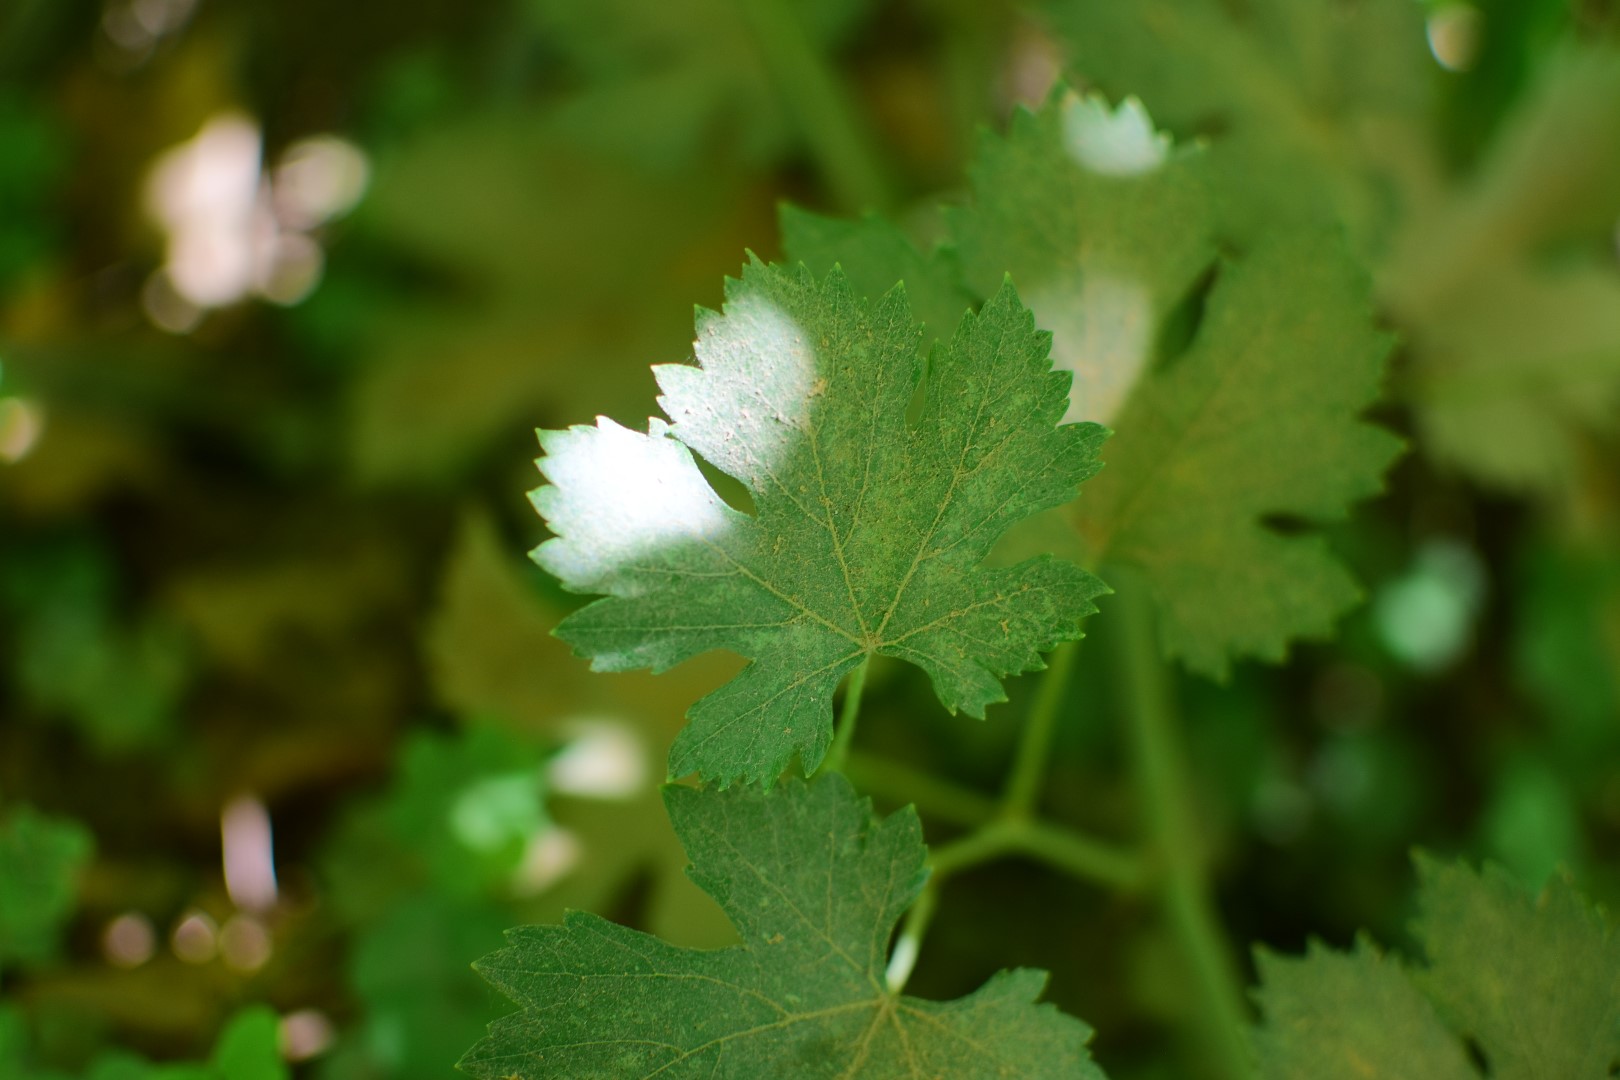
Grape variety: Halawani